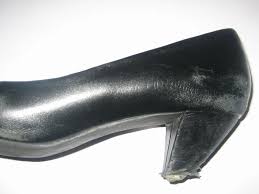
Waste category: shoes